Jun Kunimura

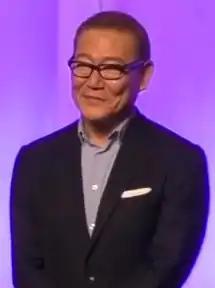
Jun Kunimura in 2019

is a Japanese actor who has performed in Japan, the United States, and Hong Kong. He won Best Supporting Actor and the Popular Star Award at the 37th Blue Dragon Film Awards for his performance in the South Korean horror film "The Wailing", directed by Na Hong-jin.